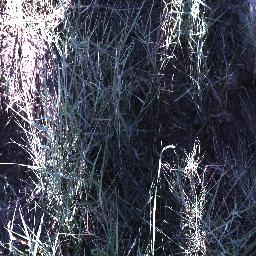
Label: negative